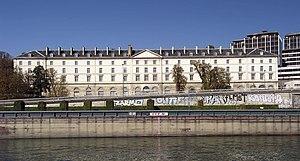
Vue de la Caserne Sully, futur musée du Grand Siècle
Le musée du Grand Siècle est un futur musée situé à Saint-Cloud, voisin du domaine national de Saint-Cloud. Implanté dans l'ancienne caserne Sully, à l'emplacement des anciens jardins bas du château de Saint-Cloud, le bâtiment est tout proche de la Seine. Acquis par le département des Hauts-de-Seine en 2016, ce lieu sera entièrement consacré au nouvel établissement culturel, qui devrait ouvrir ses portes au public en 2024.